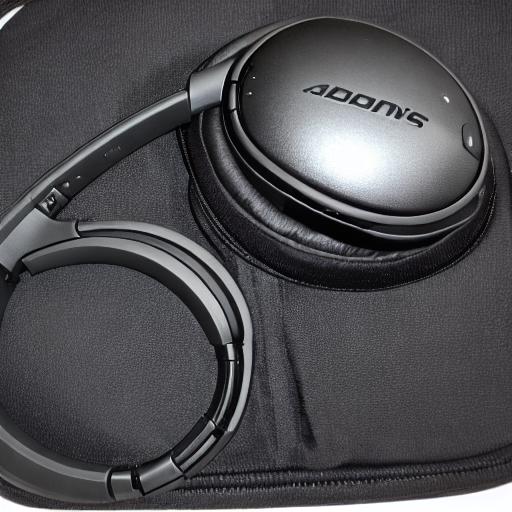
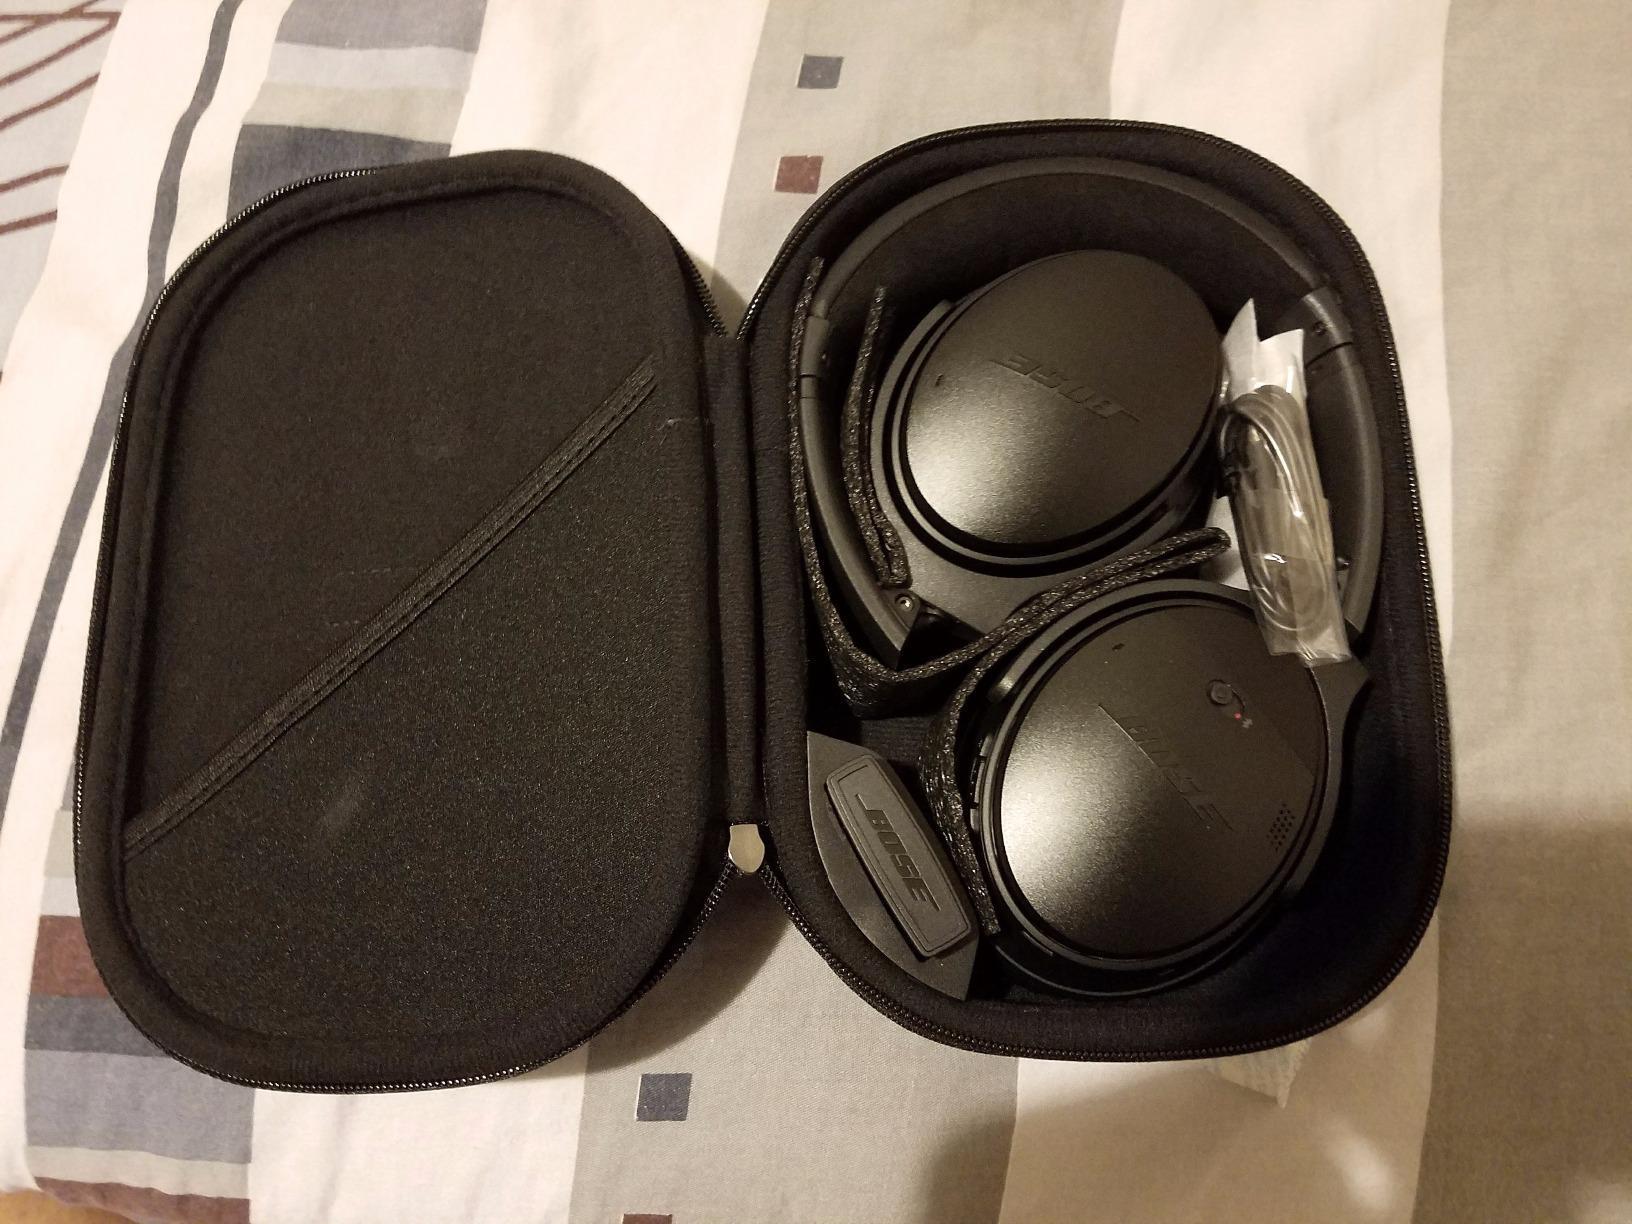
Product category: headphones
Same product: no